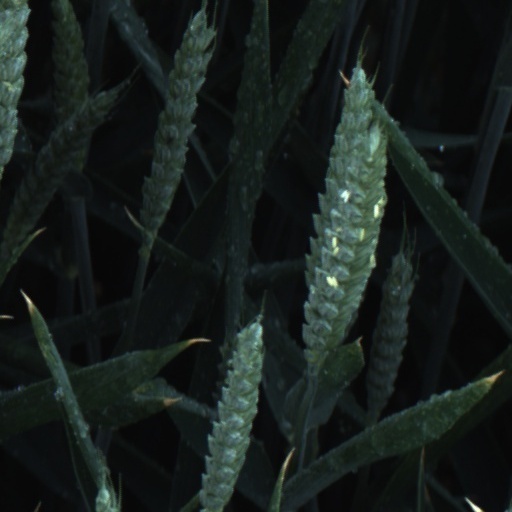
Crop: wheat